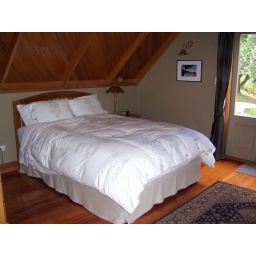
Mum's bed in our attic bedroom